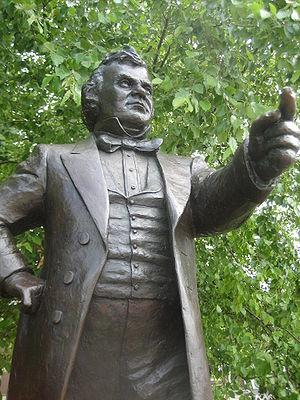
Stephen Arnold Douglas, né le 23 avril 1813 à Brandon, et mort le 3 mai 1861 à Chicago, est un homme politique américain et Avocat de l'Illinois. Il était l'un des candidats du Parti démocrate à la présidence lors des élections de 1860, remportées par le candidat républicain Abraham Lincoln. Douglas avait déjà battu Lincoln lors des élections de 1858 dans l'Illinois au Sénat des États-Unis, qui est connu pour les débats Lincoln - Douglas. Au cours des années 1850, Douglas était l'un des principaux défenseurs de la souveraineté populaire, qui estimait que chaque territoire devait être autorisé à déterminer s'il devait autoriser l'esclavage à l'intérieur de ses frontières. Douglas a été surnommé le «Petit Géant» parce qu'il était de petite taille physique, mais une figure puissante et dominante en politique.